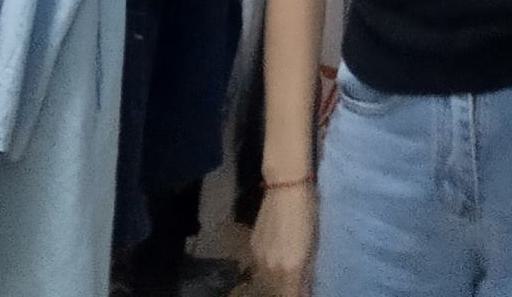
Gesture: no_gesture